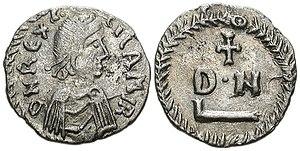
L'histoire de Carthage n'est guère facile à étudier du moins dans sa composante phénico-punique en raison de son assujettissement par les Romains à la fin de la Troisième guerre punique en 146 av. J.-C. Il ne reste en effet que peu de sources primaires carthaginoises et celles disponibles soulèvent davantage de questions qu'elles n'aident à la compréhension de l'histoire de la ville qui se posa en rivale de Rome.